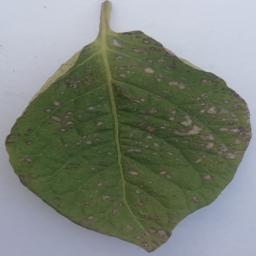
Etiqueta: Tizon_Temprano